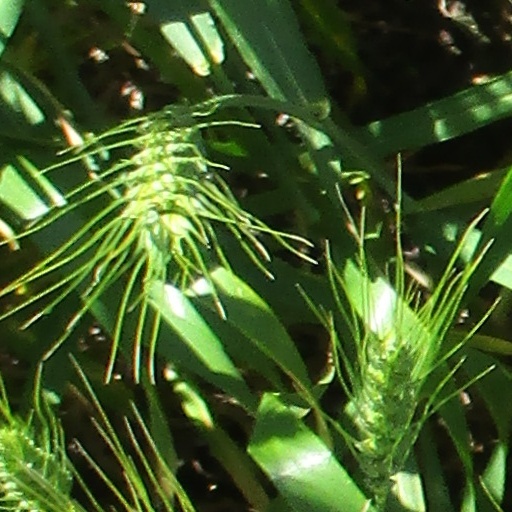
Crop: wheat